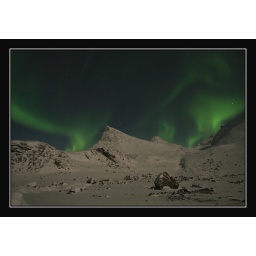
To night the sky was very beautiful. This is my favorite mountain again. Mt.Avqutikitsoq in Tasersuaq Greenland.